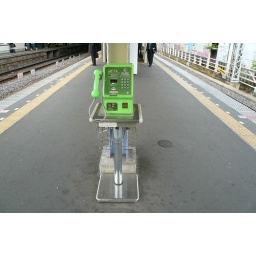
Single green telephone in the middle of the platform, Takasago station, 14.5. 2007